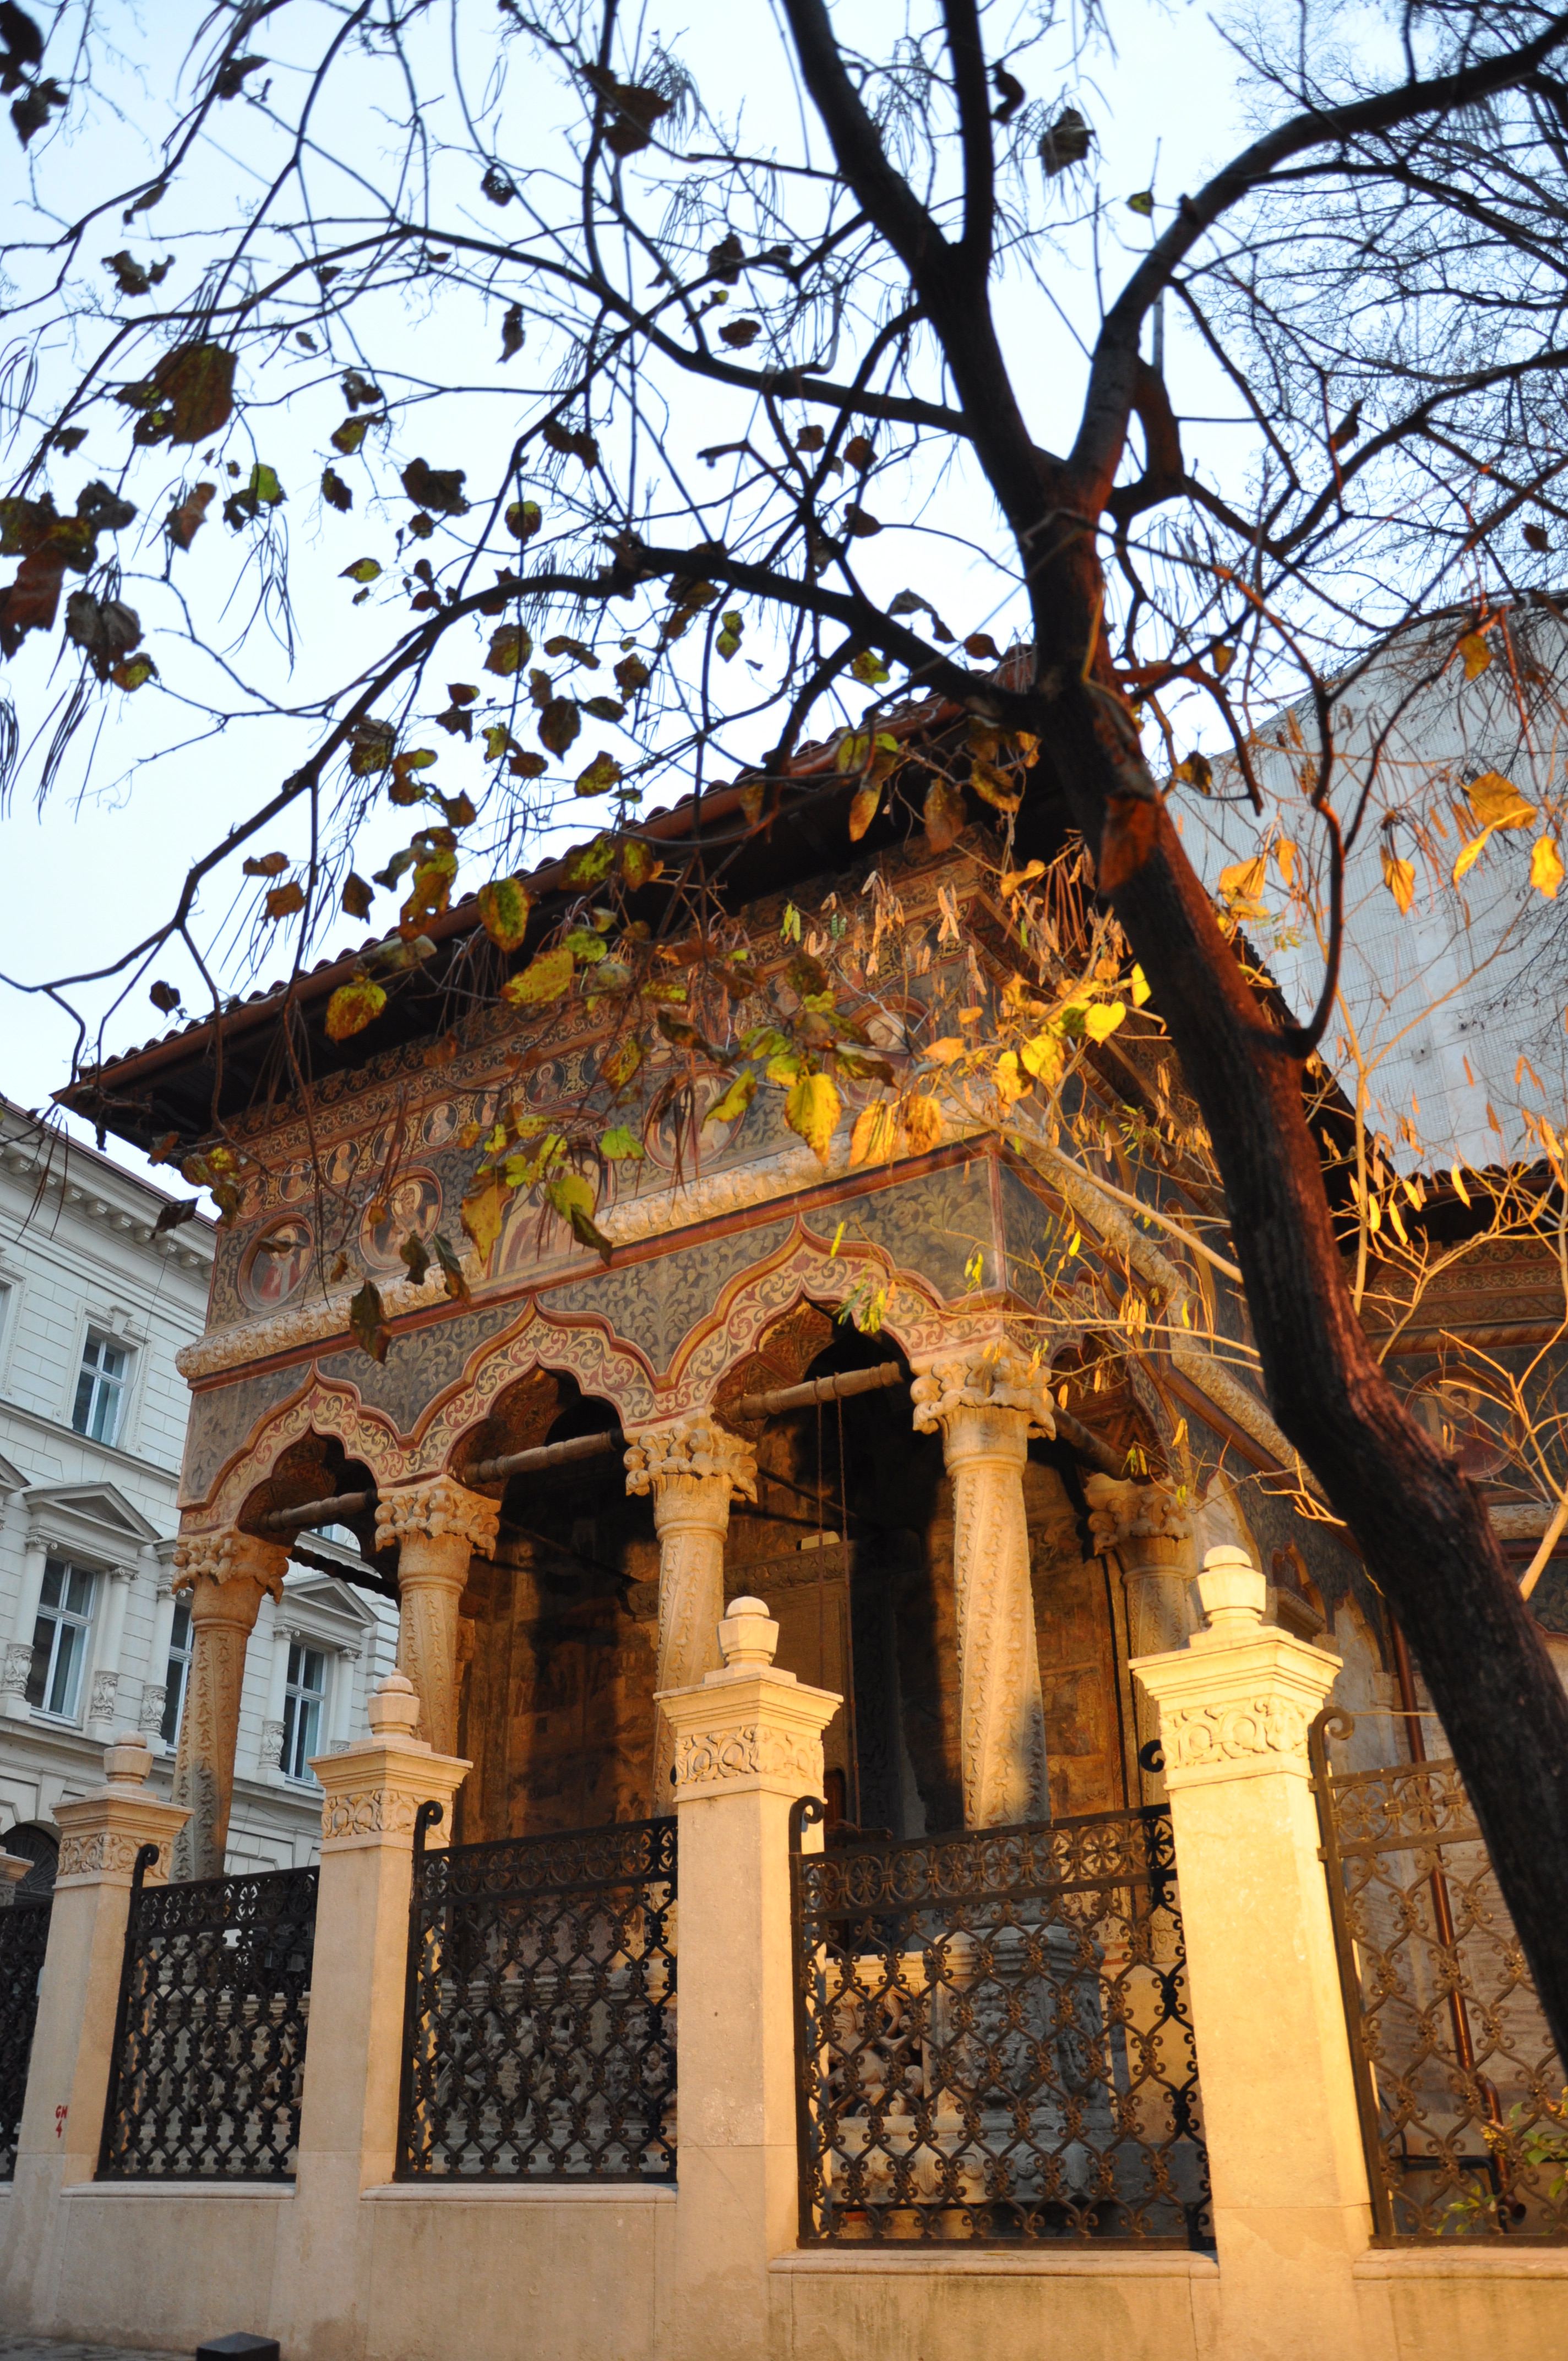
tree, architecture, photography, flower, building, photo, europe, arch, spring, religion, facade, church, christian, place of worship, photos, religious, free, de, temple, monastery, churches, shrine, fotografie, christianity, romana, arc, orthodox, eastern, romania, bucharest, convent, bor, biserica, arhitectura, orthodoxy, romanian, ortodoxa, ortodox, manastirea, manastire, ortodoxia, ortodoxie, ecclesiastical, bisericeasc, cladire, edificiu, bucuresti, centrulvechi, lipscani, stavro, stavropoleos, brancovenesc, 1724, cre tinism, cre tin, ancient history